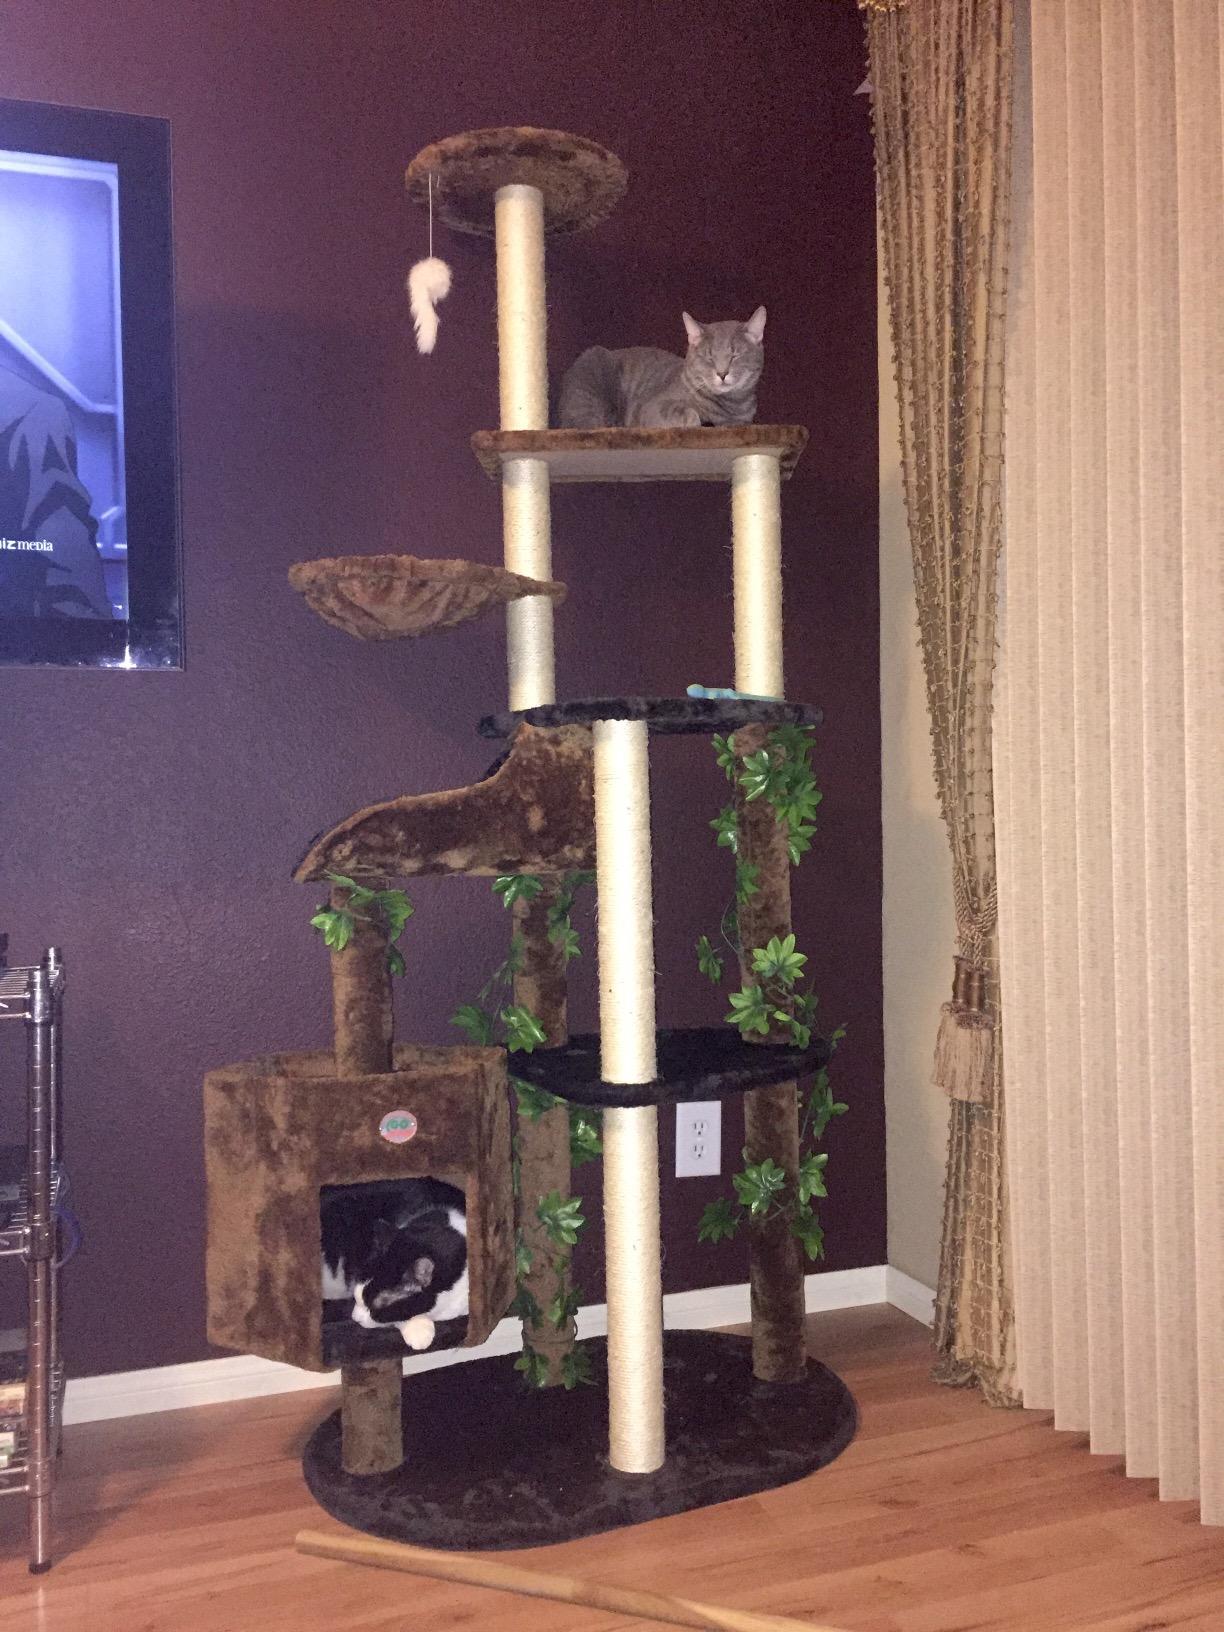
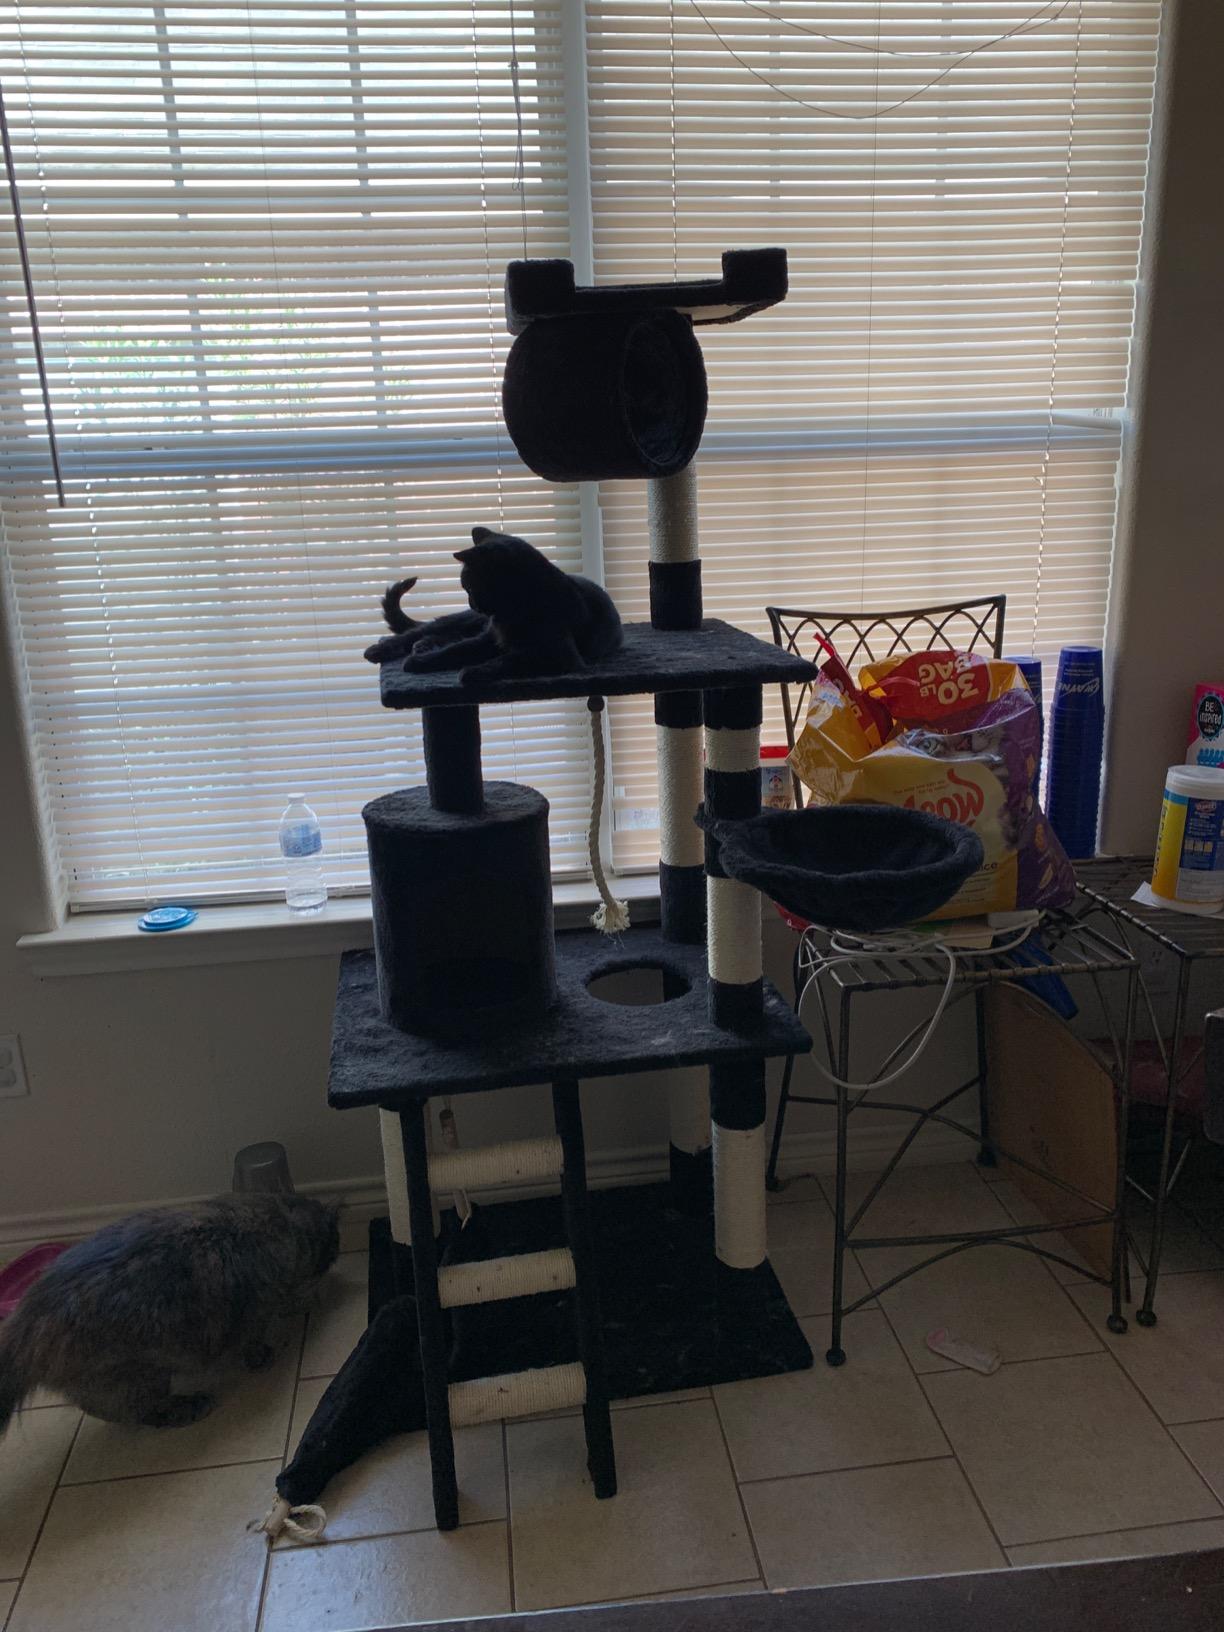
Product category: items_cat tree
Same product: no